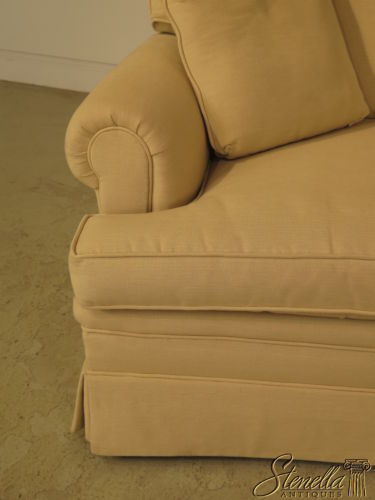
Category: sofa